Tuqan family

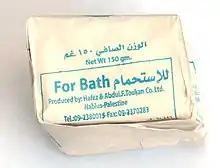
Soap, from a Toukan factory in Nablus

Musa Bey Tuqan, (the longest reigning "mutasallim" of Nablus since the late 17th-century) strove to establish centralized rule over Jabal Nablus. To finance his drive for power, he sought to dominate Nabulsi soap production by acquiring various soap factories. In September 1798, the Tuqan family had arranged for the purchase of the Rukabiyya soap factory. Throughout early January 1799, they consolidated their hold over the Uthmaniyya factory through a "waqf" (religious trust) exchange with a less wealthy branch of their family. Muhammad ibn Ali Tuqan forced a "waqf" exchange of the entire Shafi'iyya soap factory from Qasim Shafi'i for the low sum of 150 piasters in 1801. In February 1807, Musa Bey gained control of the Ya'ishiyya factory from the Hanbalis after the leading member of the family died with heavy debt. By December 1811, the Tuqans endowed two-thirds of the Shaytaniyya factory as a private family "waqf", the implication being that this share was newly acquired. In another instance, Musa Bey persuaded Muhammad ibn Isma‘il Qadi-Shwayka to invalidate a previous sale of his right to use one quarter of the Bashawiyya soap factory to Muhammad Sa'id Bustamin (December 1815 – January 1816). By April 1817, Musa Bey purchased the allegedly damaged Gharzaniyya after another "waqf" exchange within his own extended family. Musa Bey was assassinated by his rivals on 20 December 1823. This put an end to a prolonged period of conflict that eroded his family's material base. Many of the Tuqans' key properties, including those that were endowed as family "waqfs", were confiscated after Musa Bey's death.